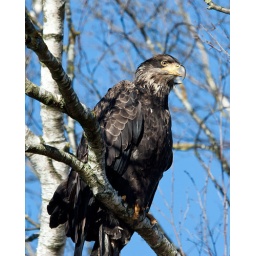
He was just sitting in a tree so I took his picture. He looked a bit cranky.